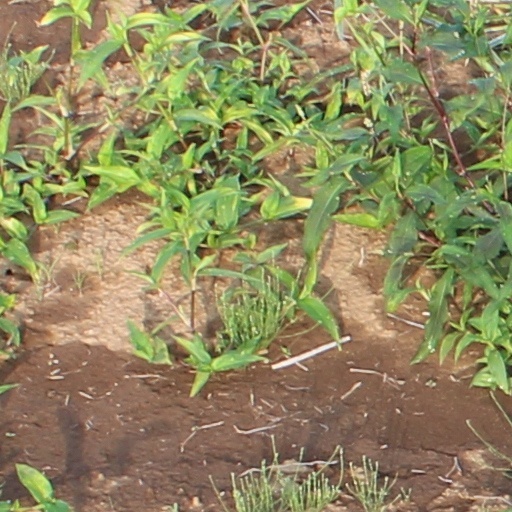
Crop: wheat